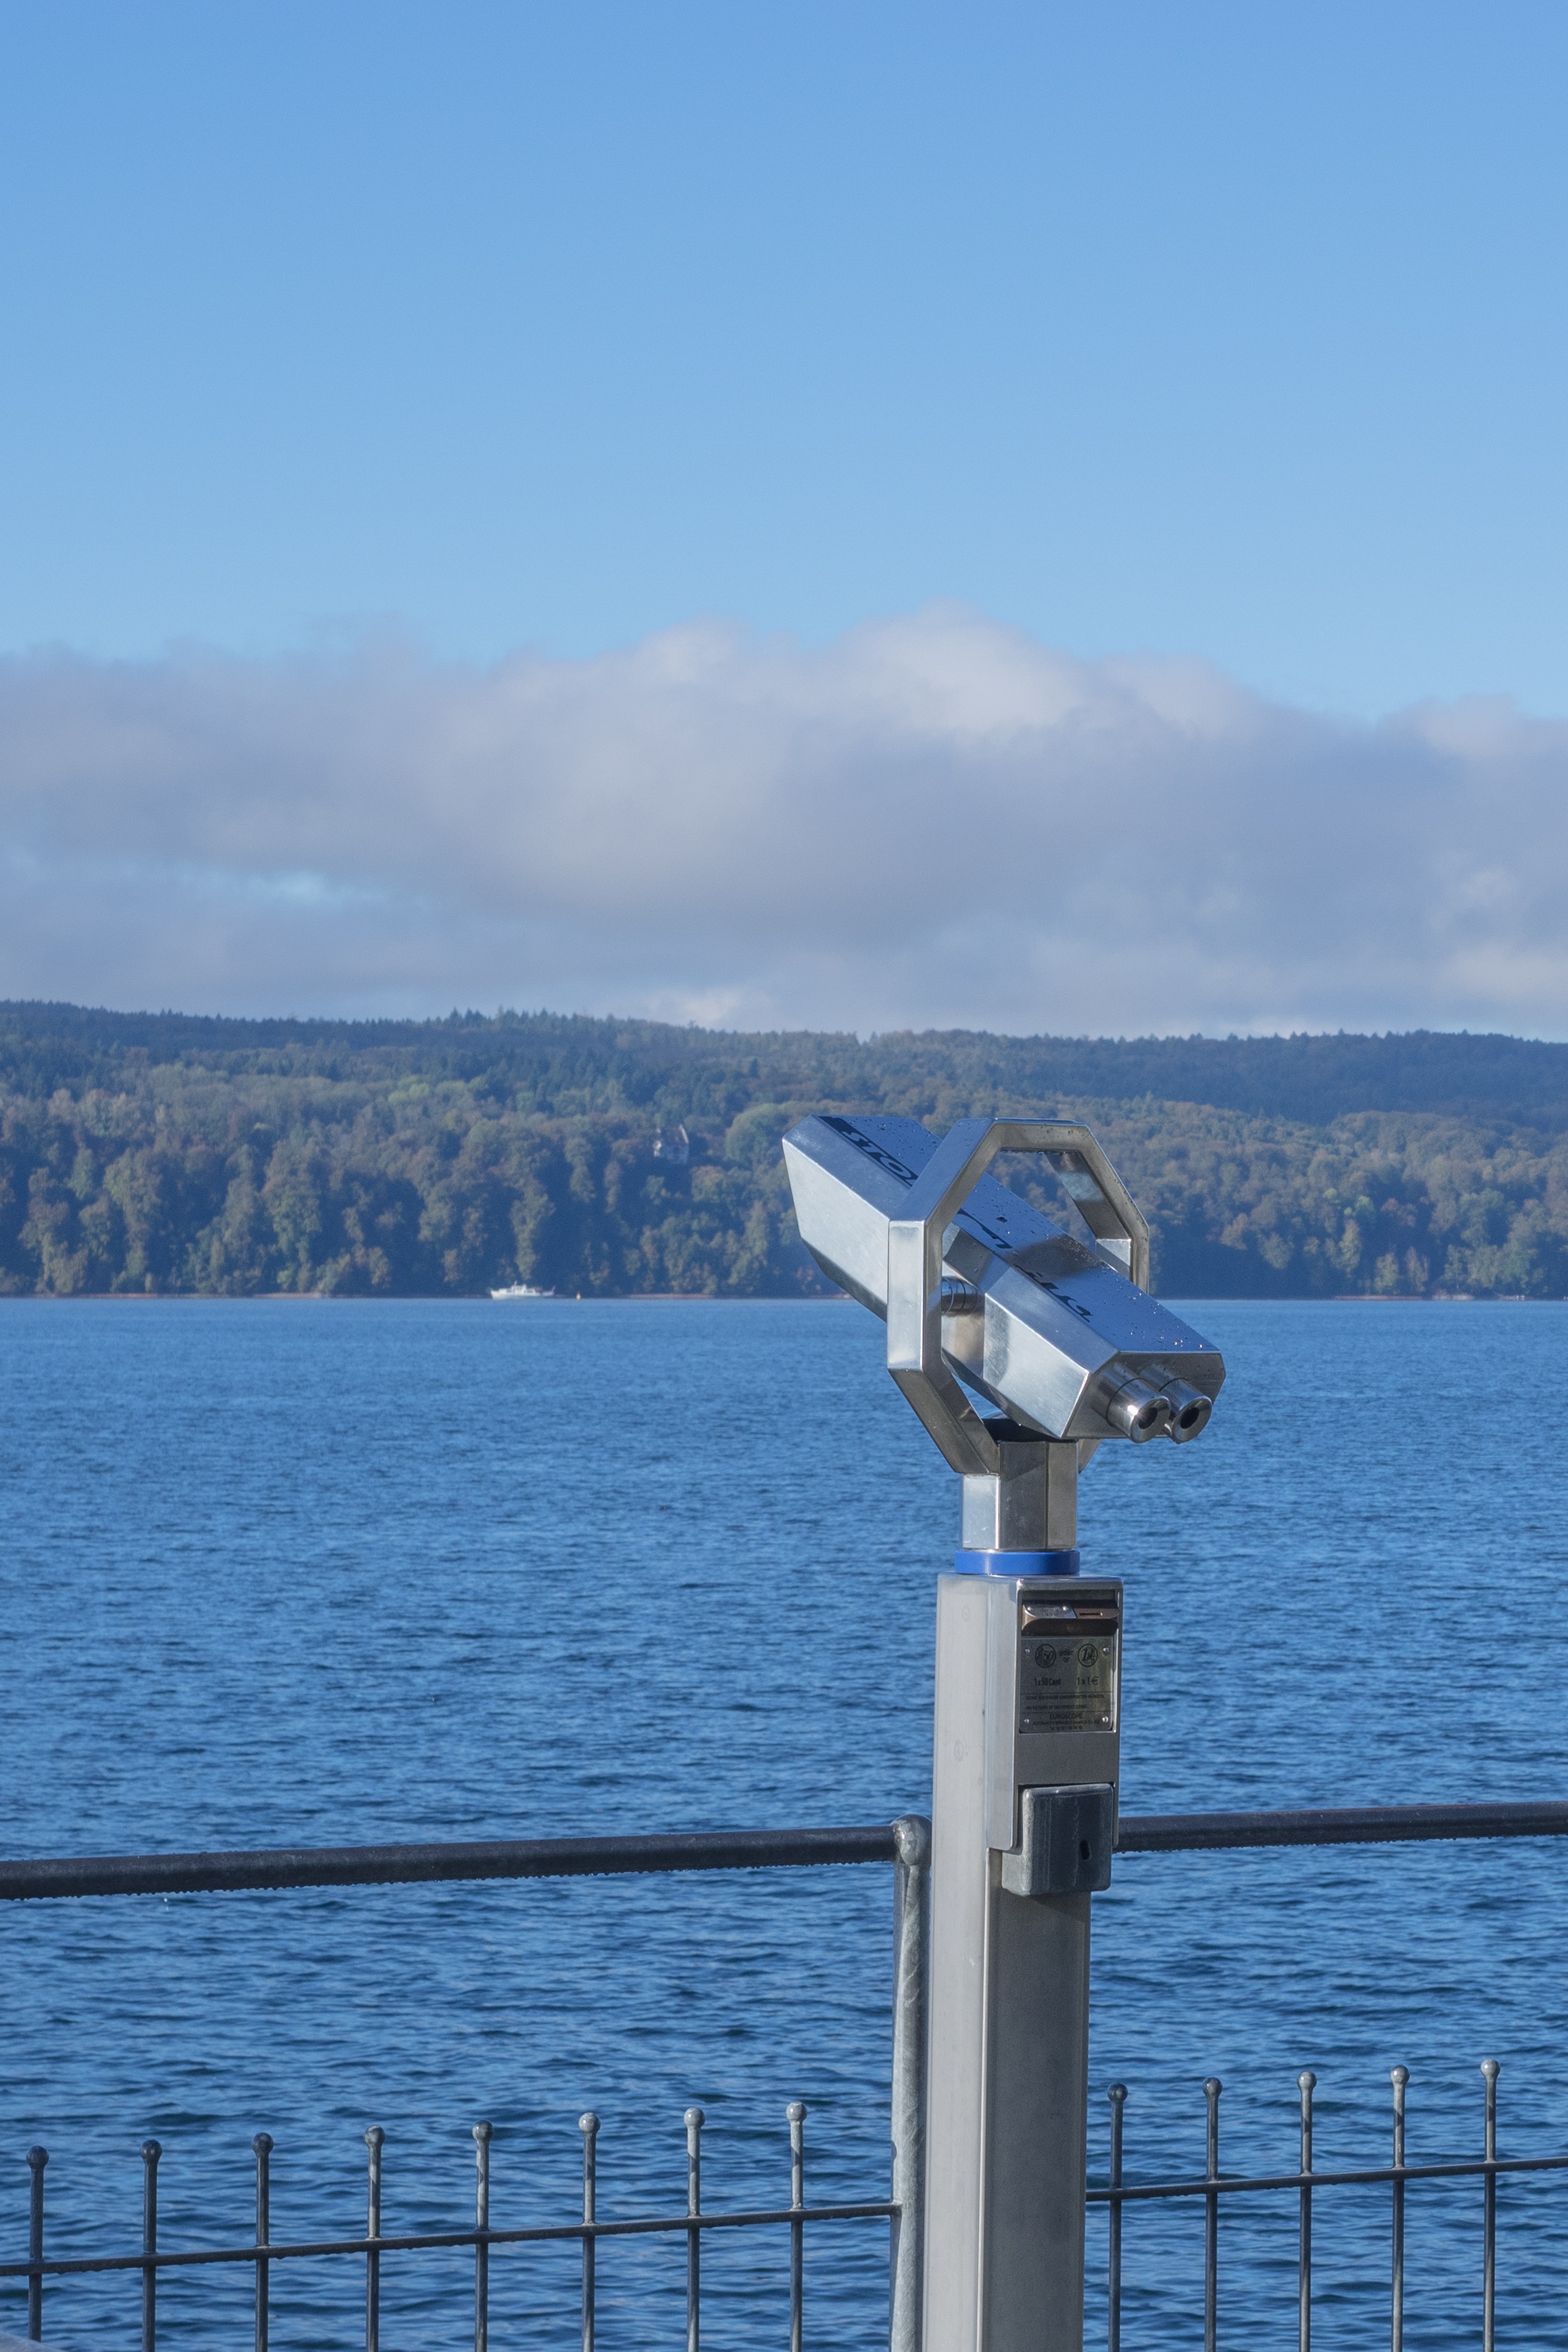
sea, coast, water, ocean, lake, view, wind, telescope, vehicle, blue, reservoir, stainless steel, distant, binoculars, lake constance